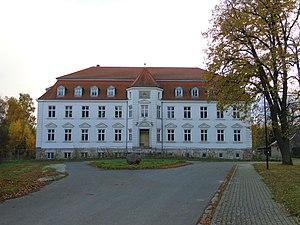
Möllenbeck est une municipalité allemande située dans le land de Mecklembourg-Poméranie-Occidentale et l'arrondissement du Plateau des lacs mecklembourgeois. Outre le village de Möllenbeck, les villages de Flatow, Quadenschönfeld, Stolpe et Warbende lui sont rattachés.